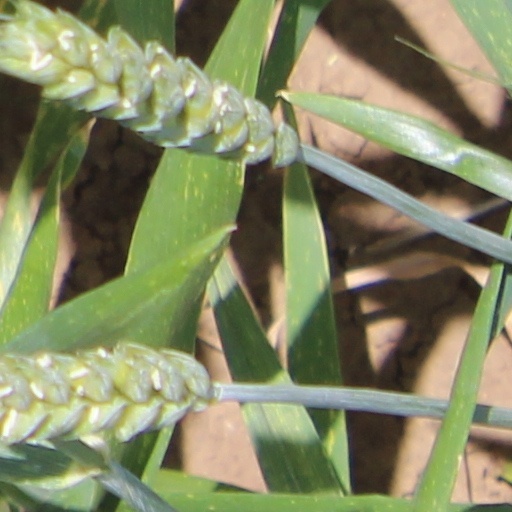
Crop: wheat